Blood compact

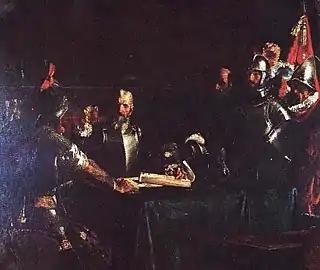
"The Blood Compact" (1886), a painting of the Pacto de Sangre or "Sandugo" by Juan Luna

Blood compact (Spanish: "Pacto de sangre"; Tagalog: "Sanduguan") was an ancient ritual in the Philippines intended to seal a friendship or treaty, or to validate an agreement. The contracting parties would cut their hands and pour their blood into a cup filled with liquid, such as wine, and drink the mixture.